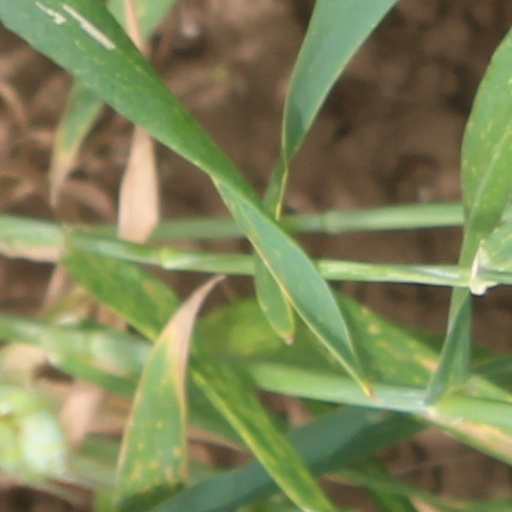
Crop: wheat